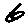
Label: 6